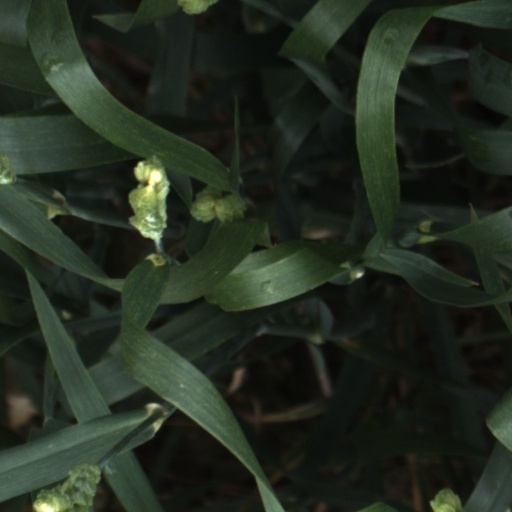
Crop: wheat